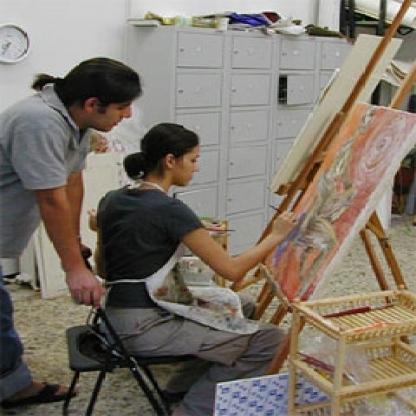
Scene: Indoor